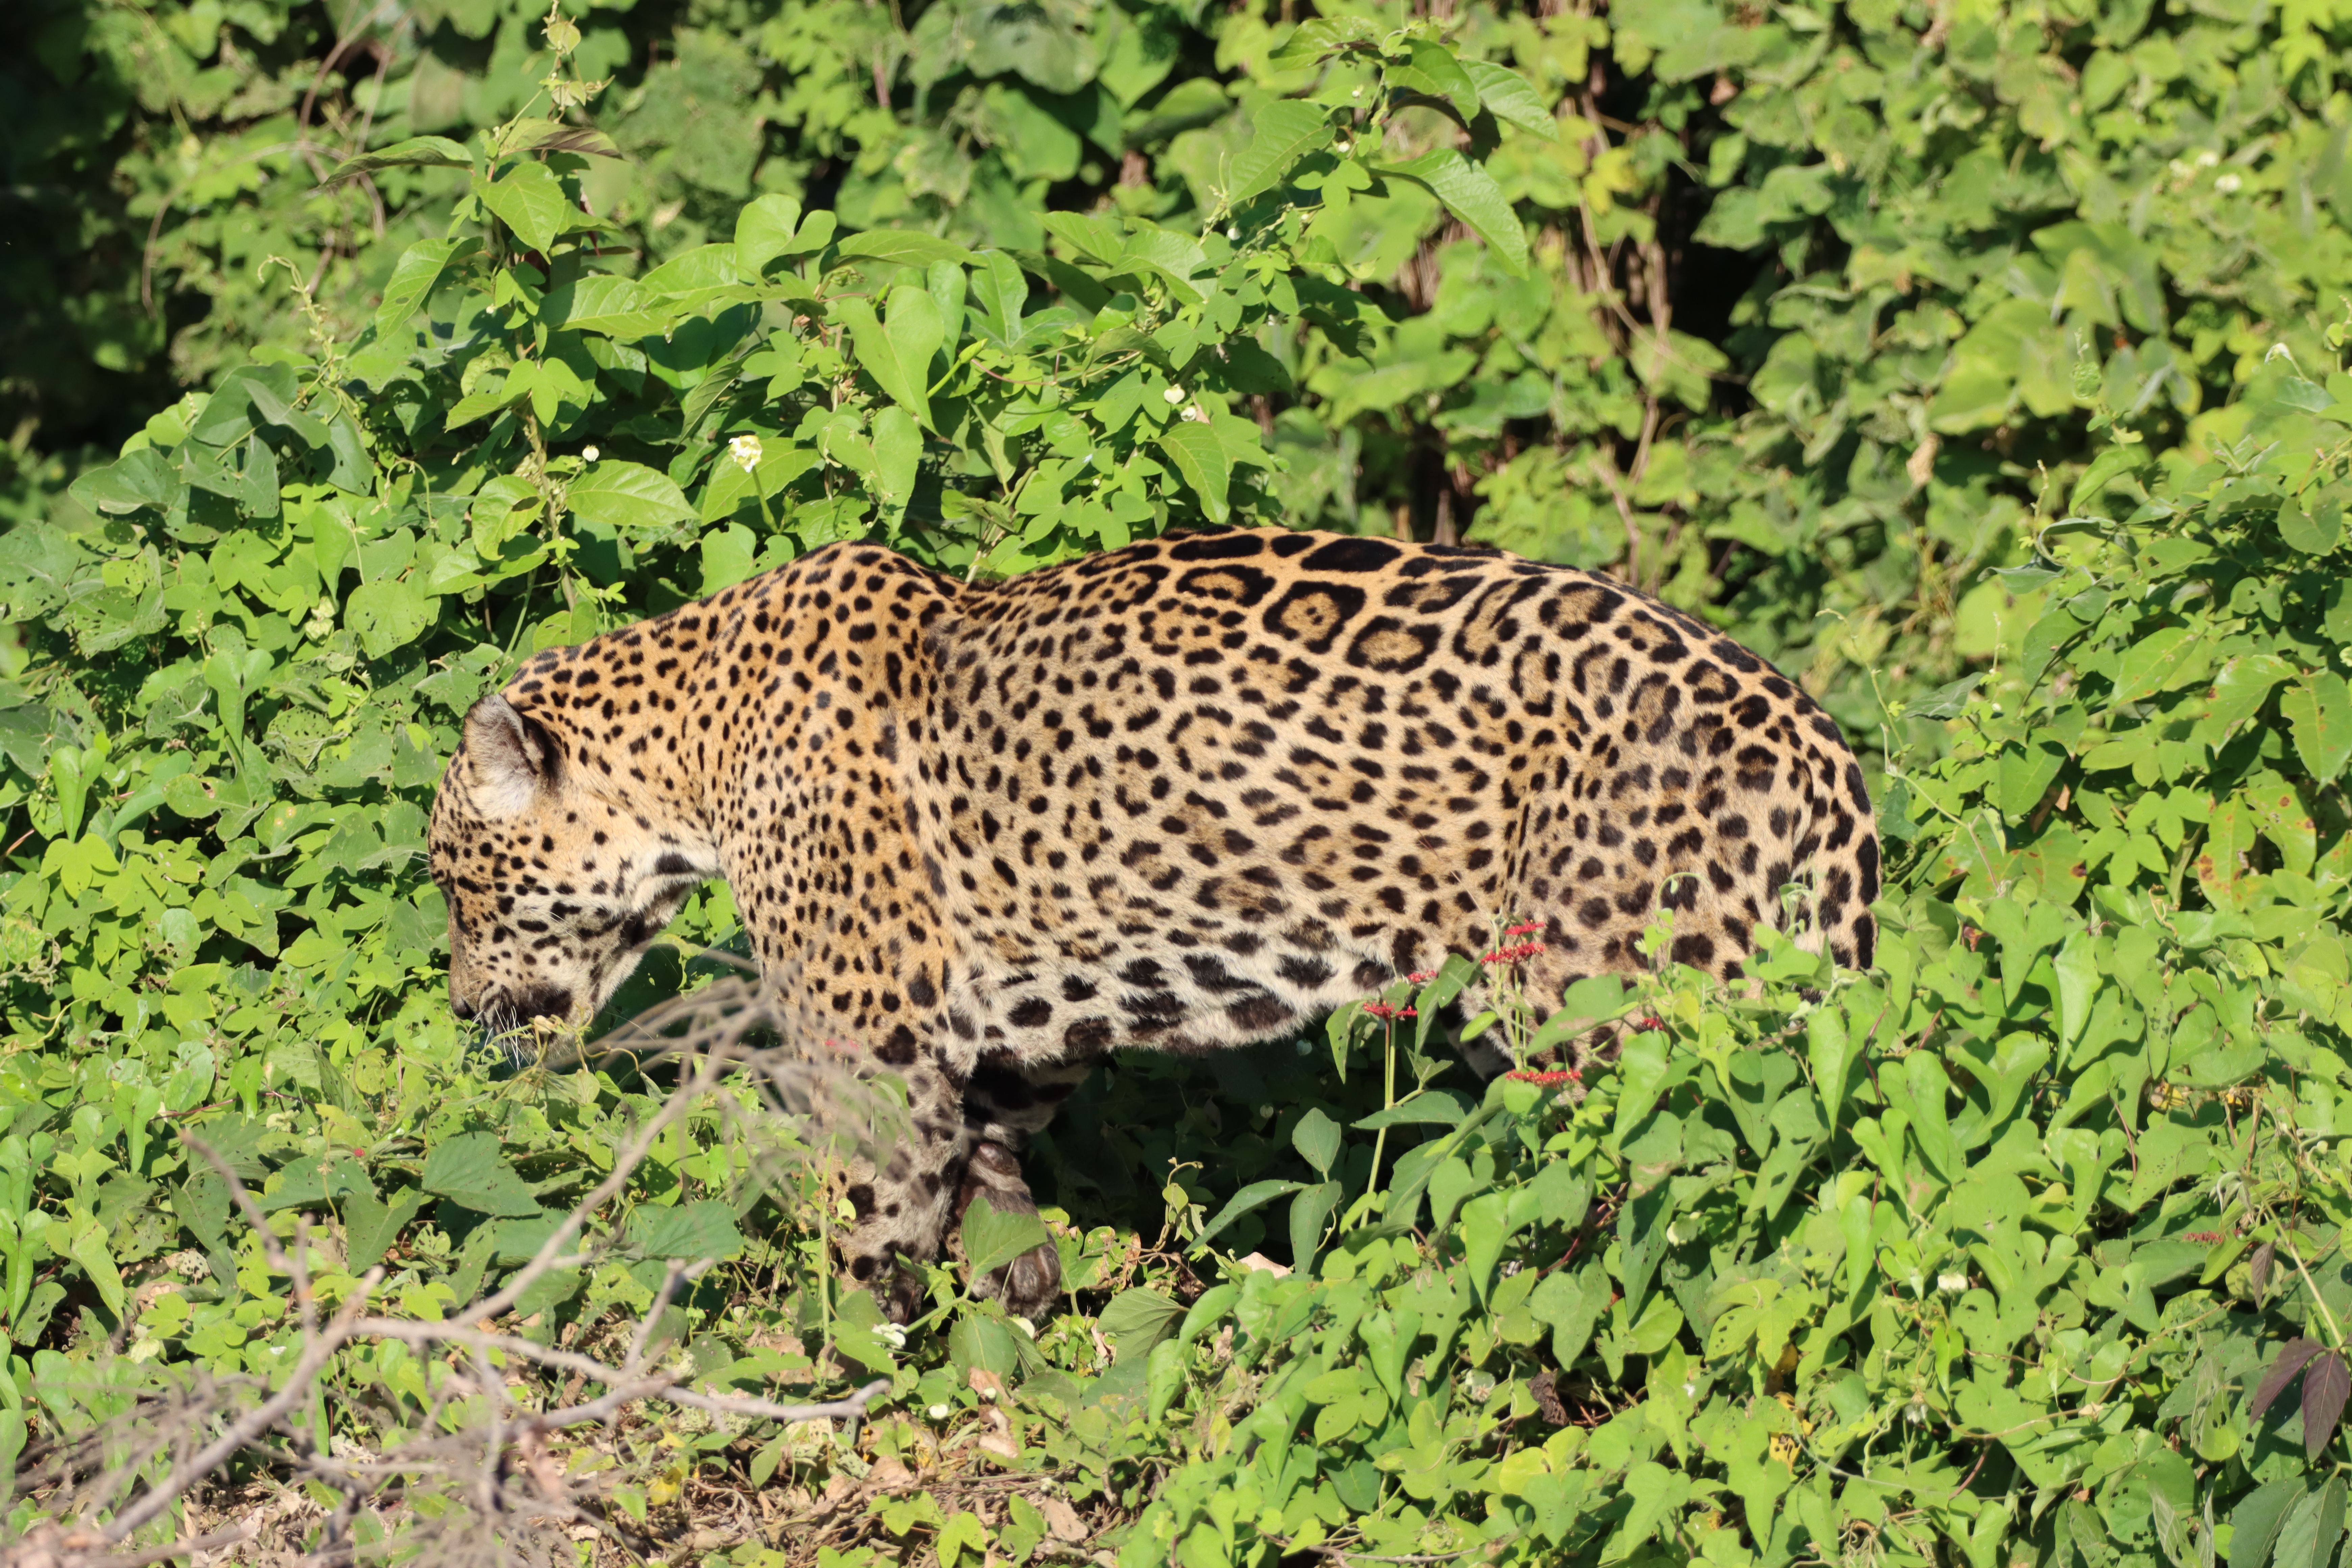
Jaguar: Kwang